Jeff Beck

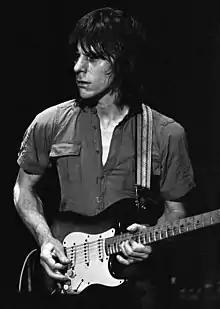
Beck performing in Amsterdam, 1979

Geoffrey Arnold Beck (24 June 1944 – 10 January 2023) was an English musician. He rose to prominence as the guitarist of the rock band the Yardbirds, and afterwards founded and fronted the Jeff Beck Group and Beck, Bogert & Appice. In 1975, he switched to an instrumental style with focus on an innovative sound, and his releases spanned genres and styles ranging from blues rock, hard rock, jazz fusion and a blend of guitar-rock and electronica.